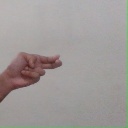
अक्षर: ह